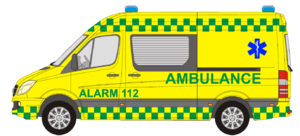
Ambulance
Skitse som viser den nye EU-standard for hvordan ambulancer skal være malet.
Ambulance Neutral
En ambulance er et transportmiddel beregnet til transport af syge eller tilskadekomne til eller fra et behandlingssted såsom et hospital. Både indretning, bemaling og transportmidlets type kan variere en del fra land til land, ligesom ambulancebegrebet kan dække over mange forskellige transportfunktioner – både akutte og ikke-akutte opgaver.